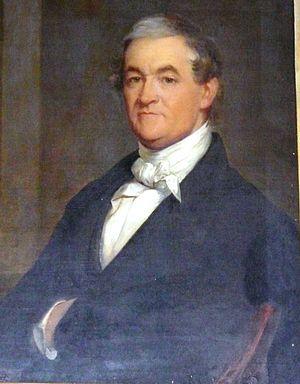
Le 14ᵉ district du Congrès de New York est un district du Congrès de la Chambre des représentants des États-Unis situé à New York, actuellement représenté par le Démocrate Alexandria Ocasio-Cortez.